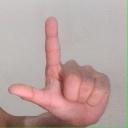
अक्षर: ल